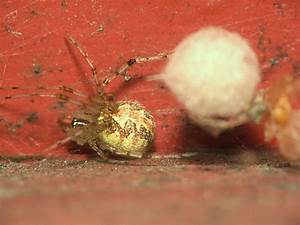
Label: spider